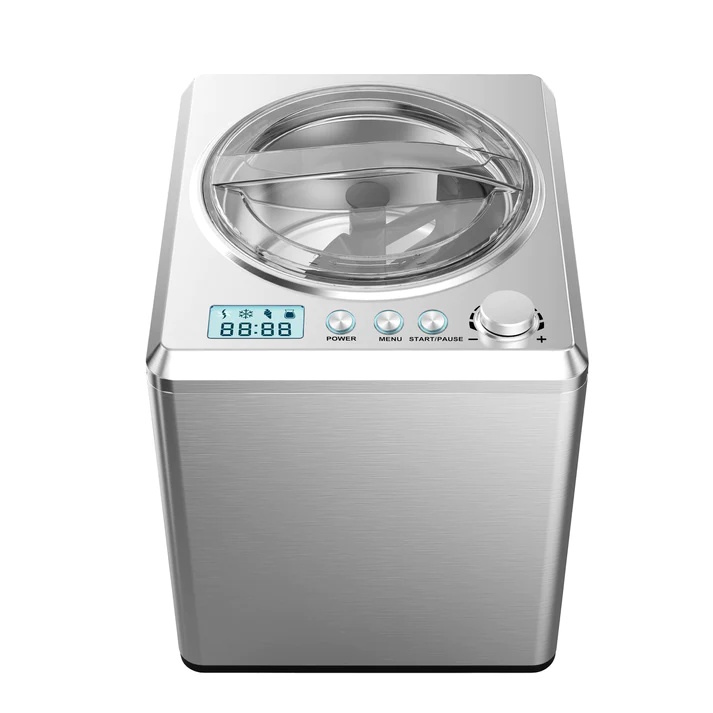
Volautomatische ijsmachine met ingebouwde compressor
Brand: BeoXL
Wie houdt niet van ijs? Het hoeft niet altijd warm, zonnig weer of zomer te zijn voordat de verlangen naar lekker verkoelend ijs kan opkomen of voordat je een heerlijk zelfgemaakt dessert aan je gasten kunt serveren. Als je ook een ijsliefhebber bent en graag zelf ijs wilt maken, is deze ijsmachine van Melissa een evidente keuze. Met deze machine met ingebouwde compressor kun je op professionele wijze en in een handomdraai ijs maken. Je hebt de optie om met deze machine de wat meer geavanceerde en smakelijke versies te maken - Italiaanse gelato is een zeker winnaar, of het nu zomer of winter is. Maar je kunt ook sorbet-ijs en yoghurtijs maken. De compressor maakt het verschil en je kunt in no time heerlijk, romig zelfgemaakt ijs creǮren en precies de ingrediǮnten en smaken gebruiken die je wilt. Met deze machine kun je impulsief zijn, want het kan ijs klaar maken in minder dan 60 minuten en je kunt na elkaar meerdere porties met verschillende smaken maken zonder afhankelijk te zijn van het feit dat het ijs 6-12 uur moet bevriezen voordat het kan worden geserveerd. Het kan zoveel als 2 liter in de grote kom houden, die ook heel gemakkelijk leeg te maken is. Met de timer kun je de machine instellen en het zal de taak van afkoelen en mengen verzorgen en je waarschuwen wanneer het ijs klaar is en klaar om te serveren. Op die manier hoef je niet constant in de gaten te houden wanneer het ijs een voldoende consistentie heeft bereikt. De machine is uitgerust met een "houd-koud"-functie en kan het ijs koud houden, tot -35 graden, als het later wordt geserveerd. Jouw voordelen: Volledig automatische ijsmachine met ingebouwde compressor Maakt ijs binnen 60 minuten Geen voorbevriezen nodig Koeltemperatuur: -18¶øC tot -35¶øC Digitale bediening LCD-display toont temperatuur en tijd Capaciteit: 2 L Timerfunctie: 5-60 minuten Afneembare roestvrijstalen kom Gemakkelijk te reinigen Pakket inhoud: IJsmachine mengkom paddle deksel handleiding + veiligheidsinstructiesDK / SE / NO / FI / UK / DE Specificaties: Merk: Melissa Afmetingen: 27,2 x 31,5 x 36,2 cm Inhoud: 2L Kleur: Geborsteld roestvrij staal Gewicht: 13 kg Stroomvoorziening: 230V Effect: 180 W Lengte snoer: 120 cm
Category: Home & Garden > Kitchen & Dining > Kitchen Appliances > Ice Makers